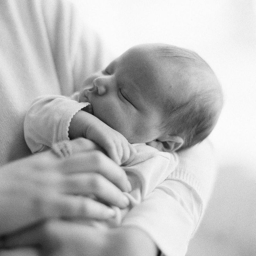
i just entirely melt over the way a newborn baby will tightly grasp their mama 's finger ... photographs to remember every detail of how this feels forever .